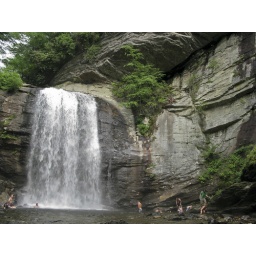
lokking glass falls near pisgha national forest